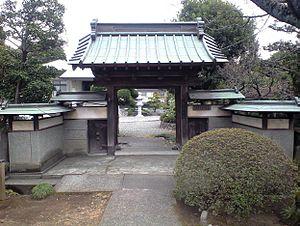
Le château de Numazu se trouvait dans la ville actuelle de Numazu, préfecture de Shizuoka au Japon. C'était un hirayama-jō, c'est-à-dire un château de plaine par opposition aux châteaux en hauteur. Durant l'époque d'Edo, le château était le fief du clan Mizuno, daimyō du domaine de Numazu.